1919 College Football All-Southern Team

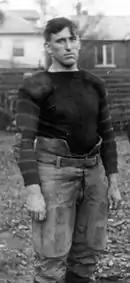
Josh Cody of Vanderbilt was a near unanimous selection.

The 1919 College Football All-Southern Team consists of American football players selected to the College Football All-Southern Teams selected by various organizations for the 1919 Southern Intercollegiate Athletic Association football season.